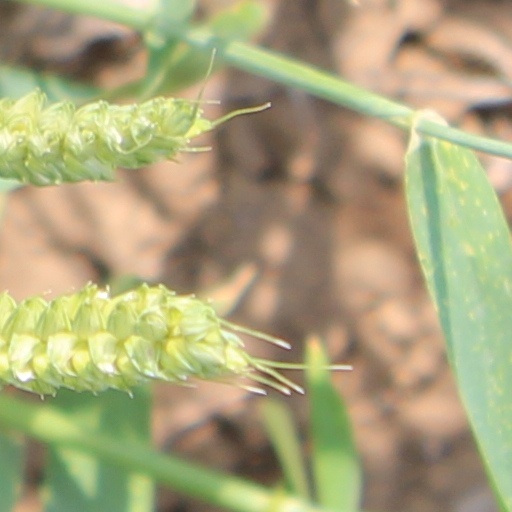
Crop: wheat